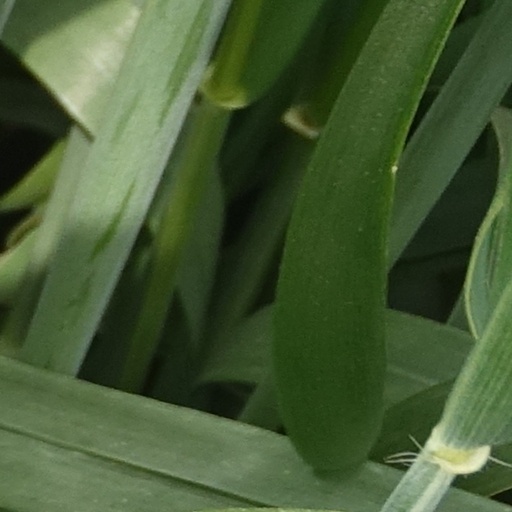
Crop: wheat